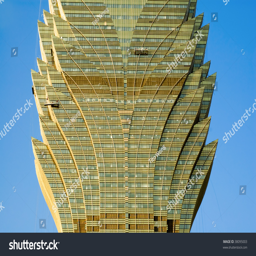
the facade of lotus shaped golden skyscraper over sky